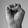
ASL letter: E